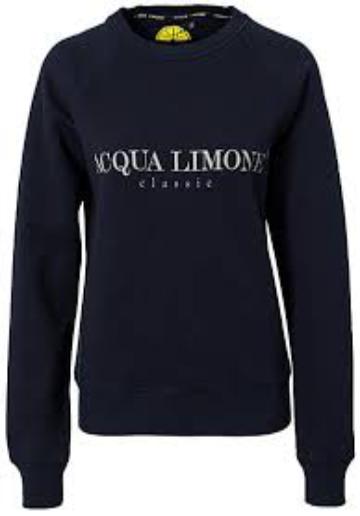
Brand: Acqua Limone
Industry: Clothes